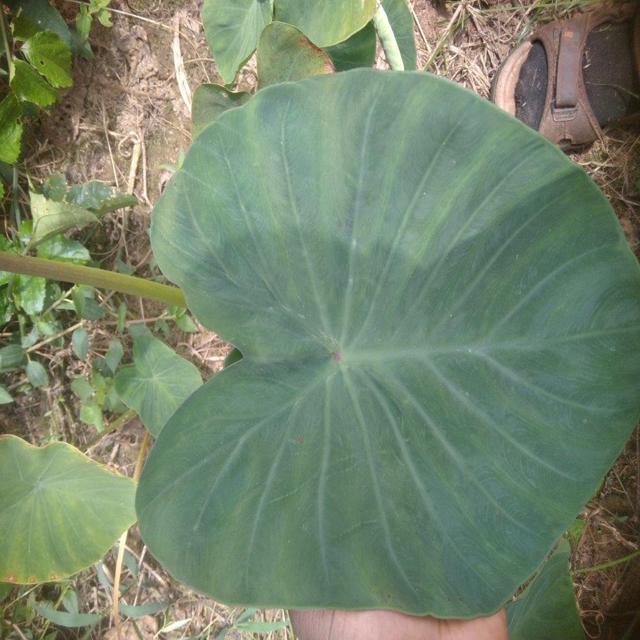
Label: Healthy